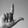
ASL letter: L